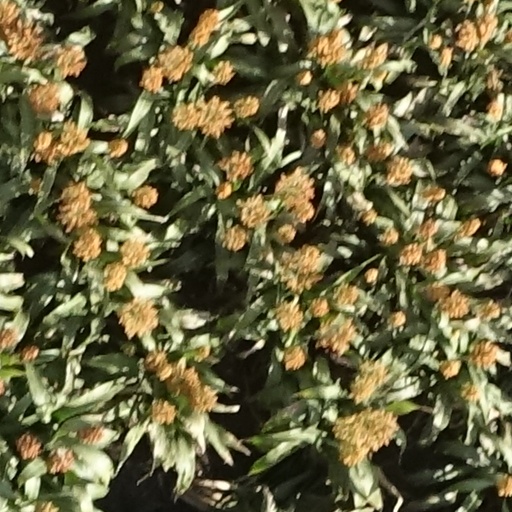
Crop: sorghum